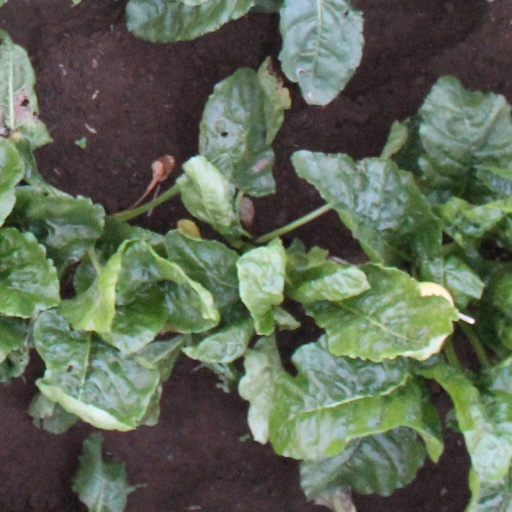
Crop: sugar beet